Ratingen-Breitscheid

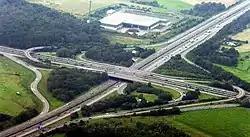

Breitscheid is a quarter of the city Ratingen in Germany.